Peter H. Reynolds

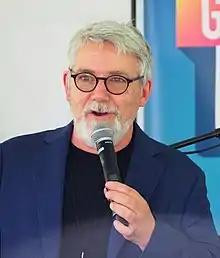
Peter Hamilton Reynolds

Peter Hamilton Reynolds is a Canadian author and illustrator of children's books and is the founder of the educational media company FableVision.